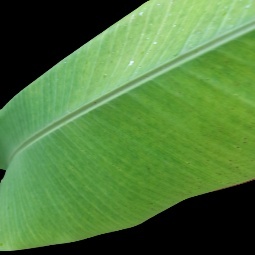
Label: Sulphur